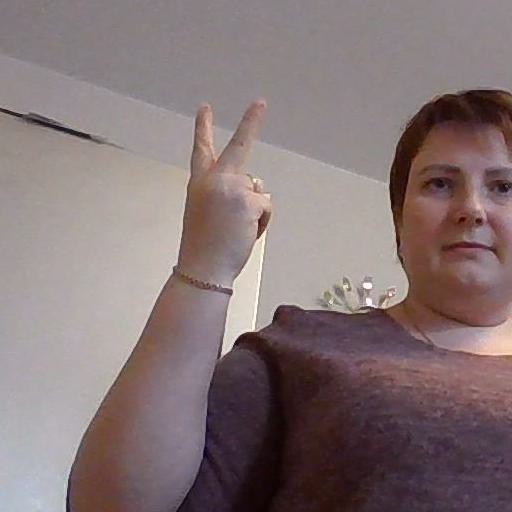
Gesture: peace_inverted